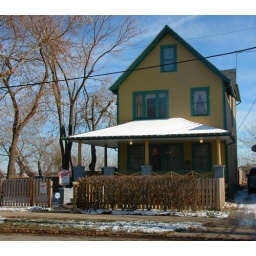
street shot of the "a christmas story" house on w. 11th street in cleveland